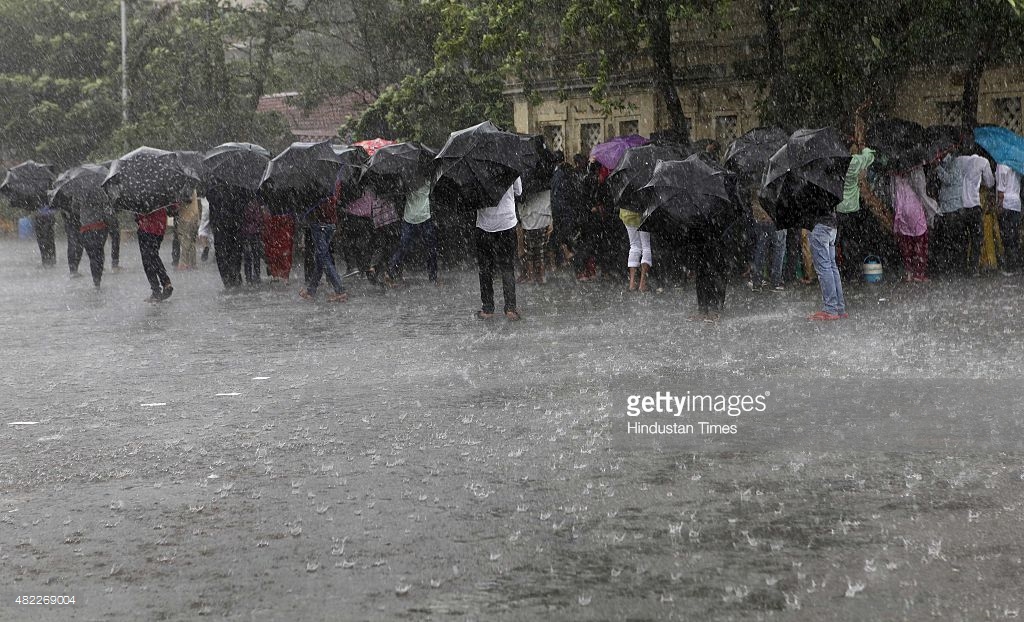
Weather: rain or strom